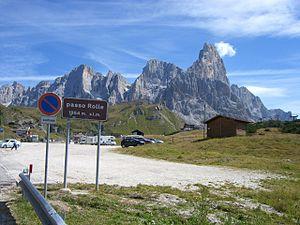
Le passo Rolle est un col alpin de la province autonome de Trente situé à 1 984 m d'altitude, qui relie les vallées de Primiero et de Fiemme.